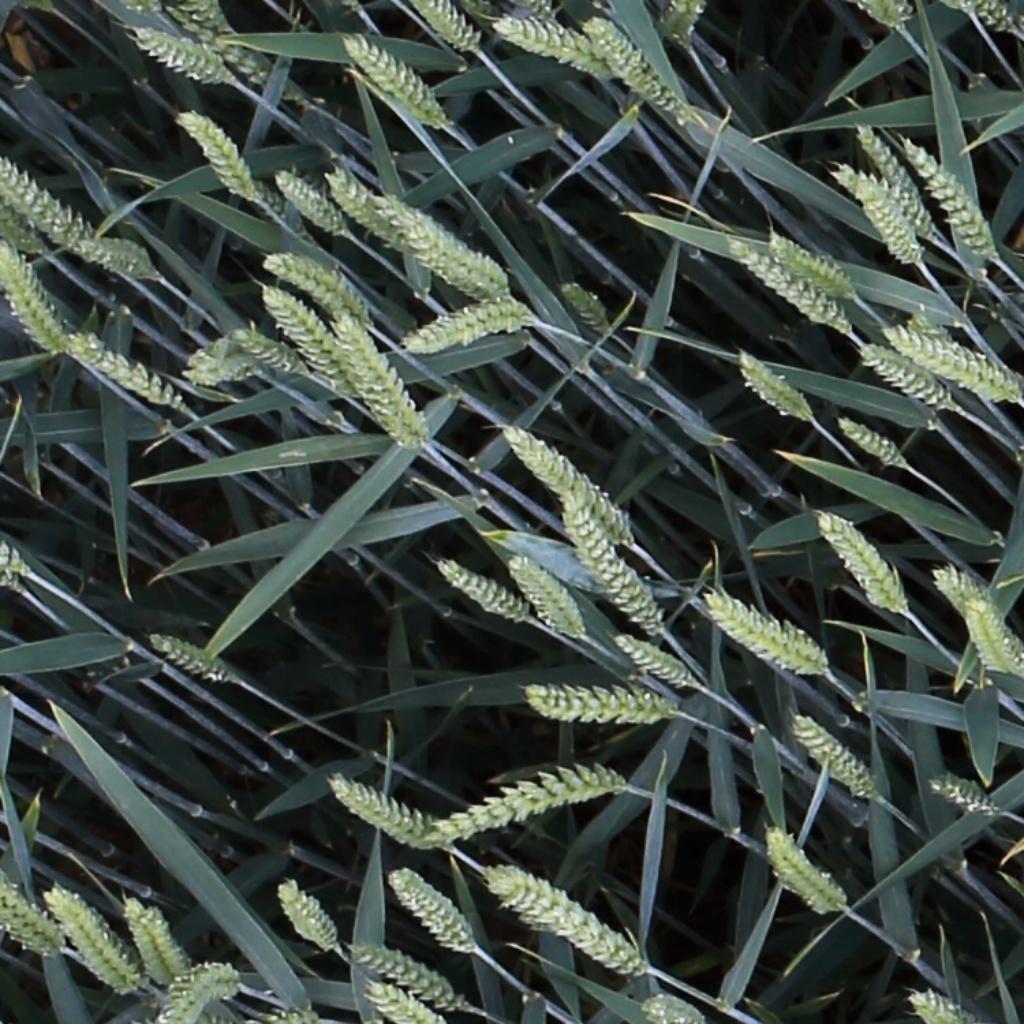
Country: Switzerland
Location: Usask
Wheat development stage: Filling